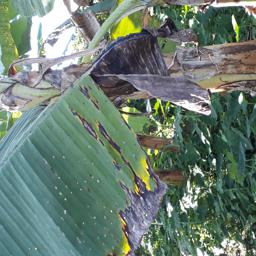
Label: BLACK SIGATOKA